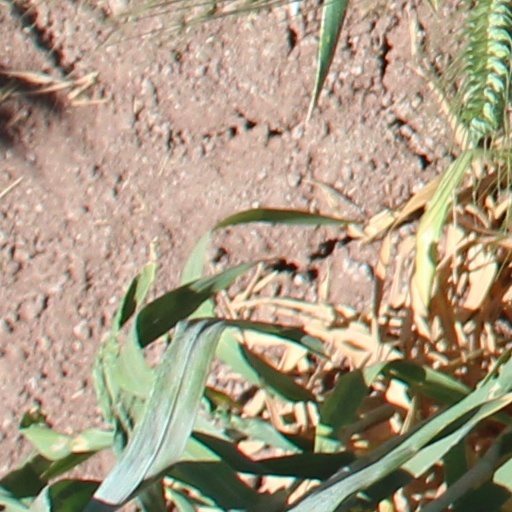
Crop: wheat